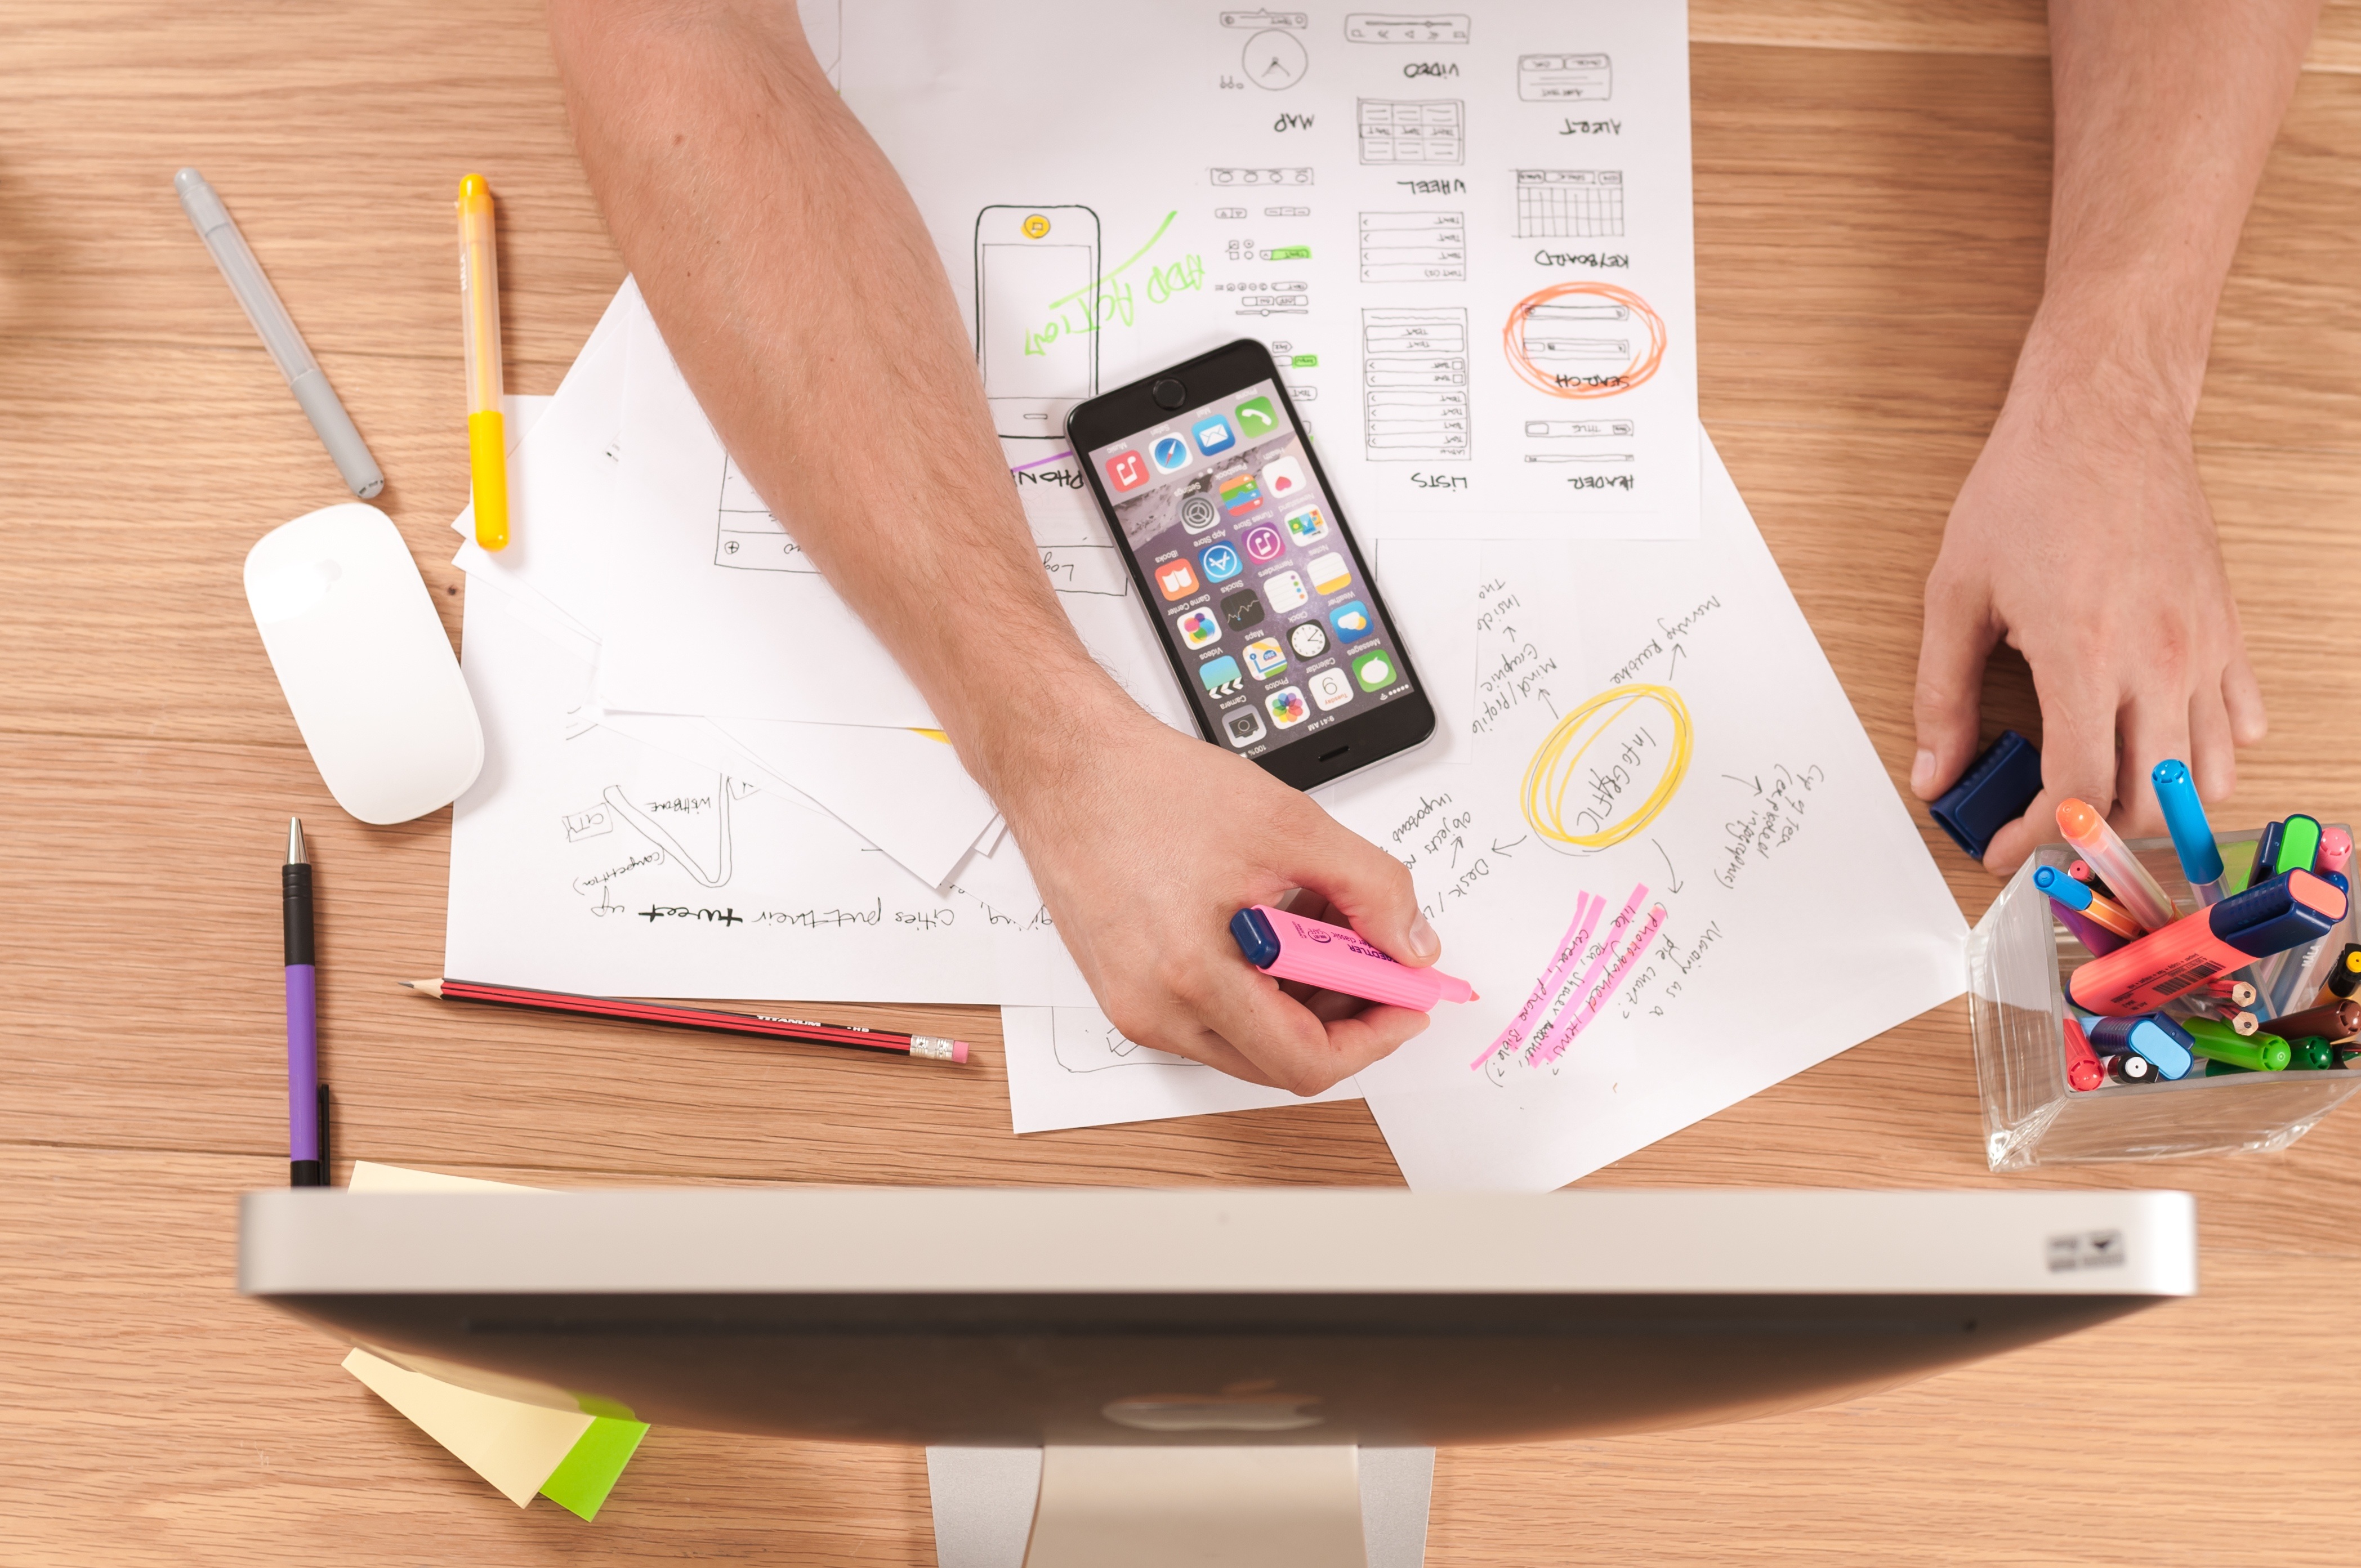
iphone, desk, computer, mac, mobile, writing, work, hand, apple, creative, technology, play, sign, web, internet, symbol, phone, menu, corporate, office, communication, business, set, modern, page, coding, process, chart, programming, brand, tech, iphone 6, project, art, startup, imac, design, strategy, digital, plan, flat, freelancer, navigation, planning, learning, icon, document, idea, network, interface, service, development, company, success, marketing, management, data, wireframe, app, ui, finance, template, mockup, graphic design, layout, consulting, strategic, application, optimization, user, analytics, ux, prototyping, webdesign, responsive